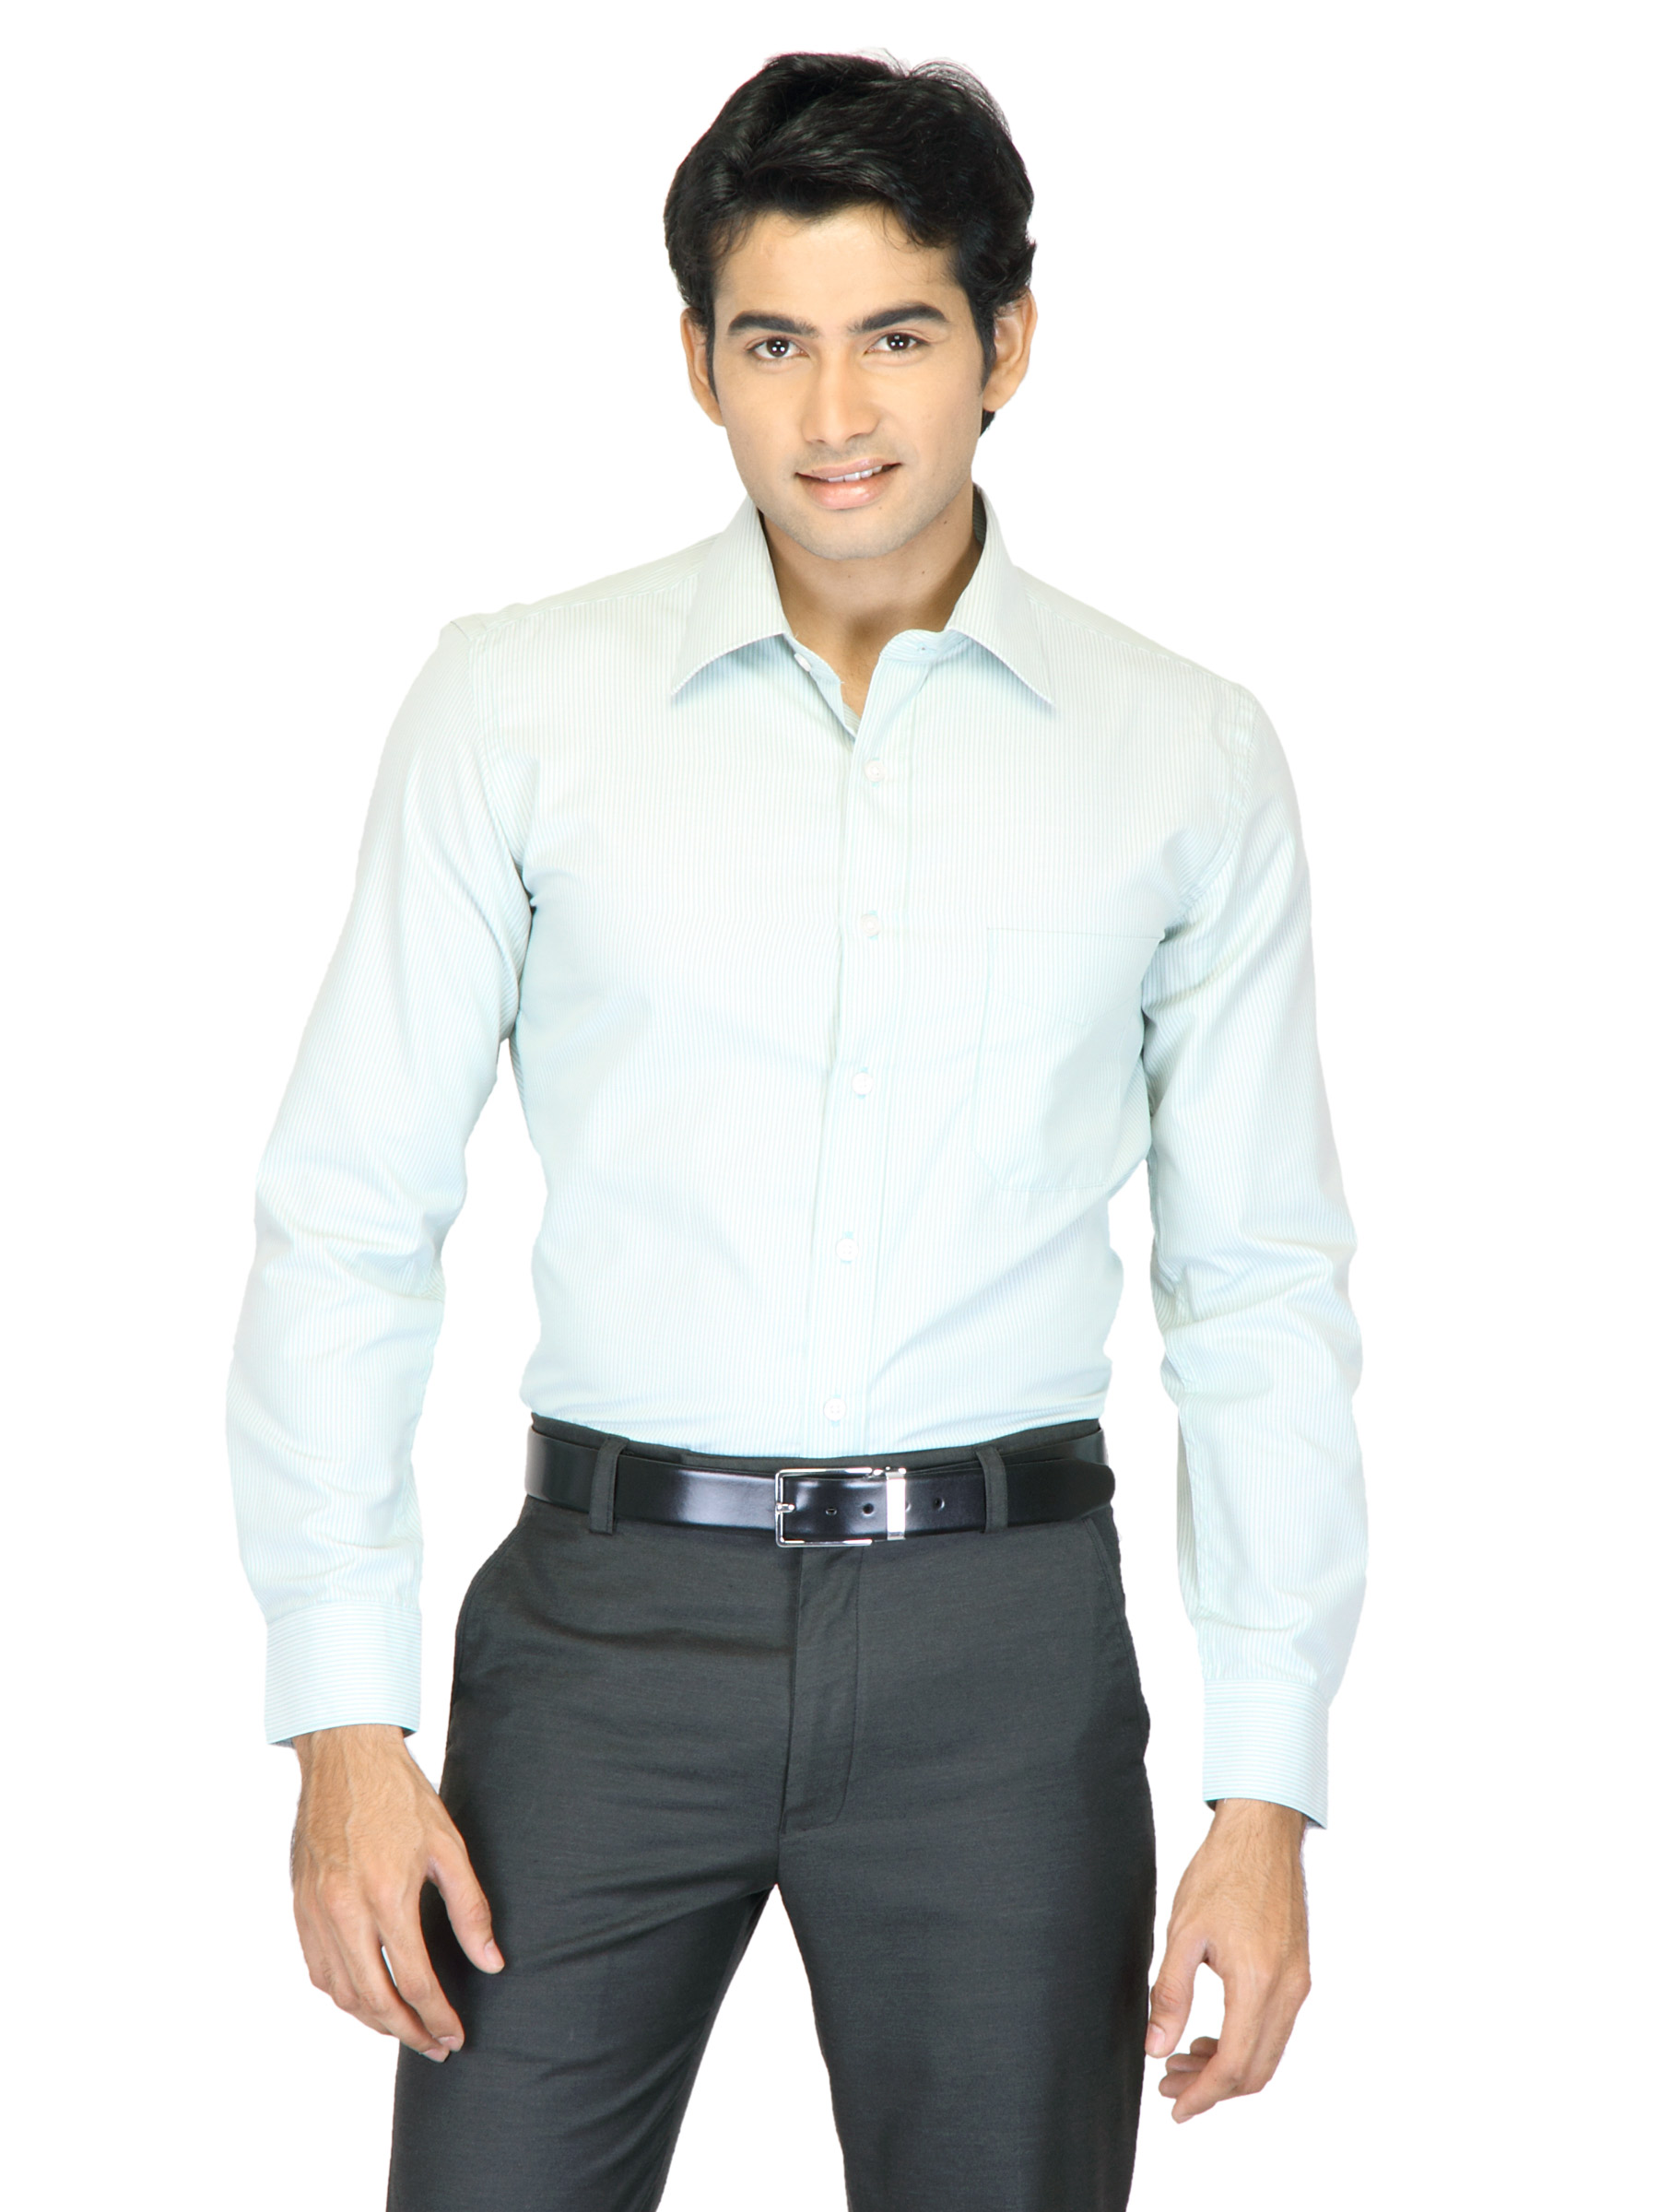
Mark Taylor Men Green Striped Shirt
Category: Apparel / Topwear / Shirts
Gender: Men
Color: Green
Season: Fall 2011
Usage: Formal